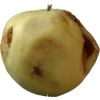
Label: Apple hit 1